Pokémon: Destiny Deoxys

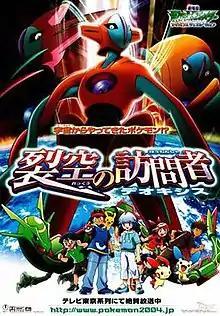
Japanese theatrical release poster

Pokémon: Destiny Deoxys is a 2004 Japanese anime film directed by Kunihiko Yuyama. It is the seventh film in the "Pokémon" series and the second film released under "Pocket Monsters Advance Generation" in Japan. The film stars the voices of Rica Matsumoto, Ikue Otani, Yuji Ueda, Kaori, Fushigi Yamada, Noriko Hidaka, Koichi Yamadera, Susumu Chiba, Kenji Nojima and Becky. The events of the film take place during of the "Pokémon" anime.